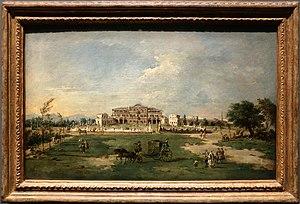
Cette page fournit une liste chronologique de tableaux du peintre vénitien de vedute Francesco Guardi.